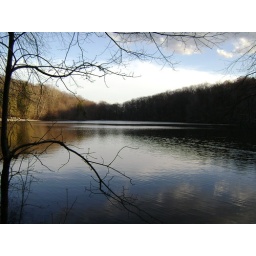
A rather panoramic view of the lake from a bridge near my house.